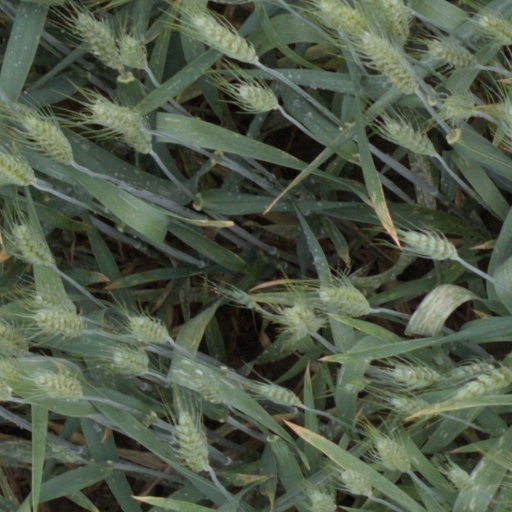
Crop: wheat